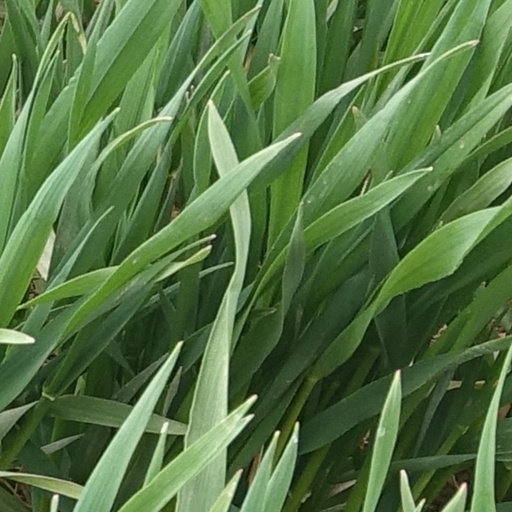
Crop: wheat